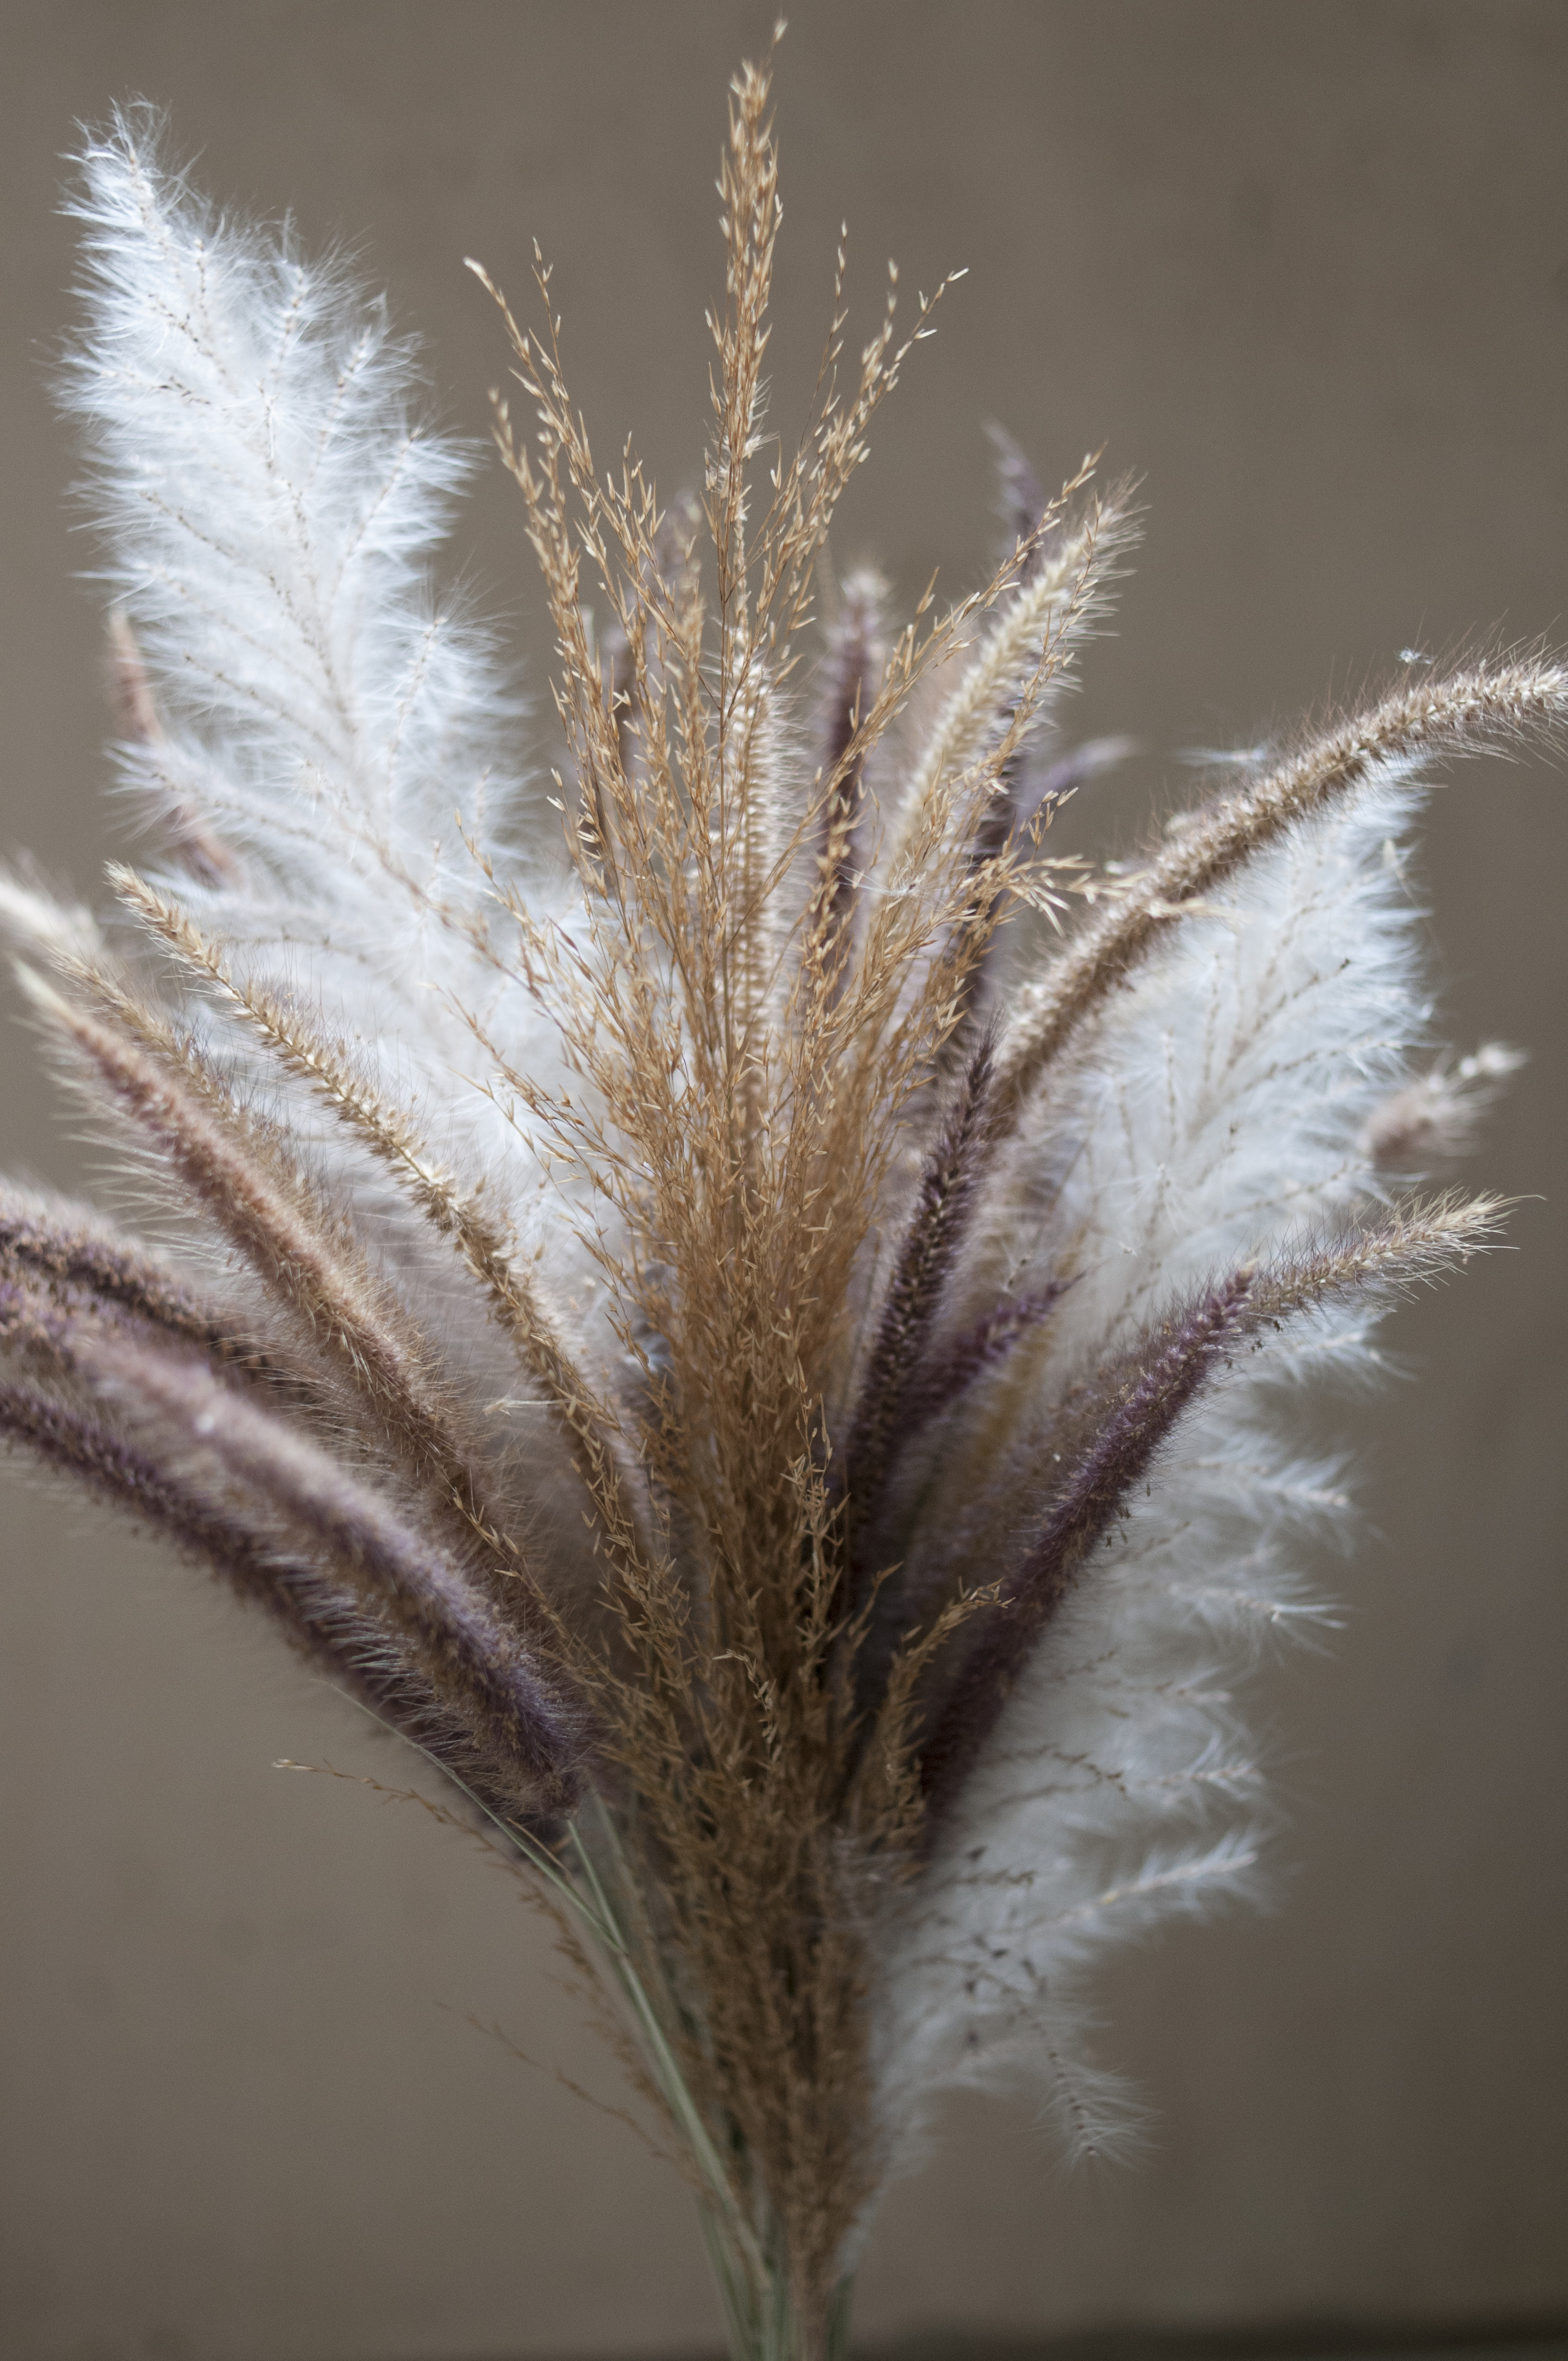
flower, feather, grass family, phragmites, grass, plant, fashion accessory, twig